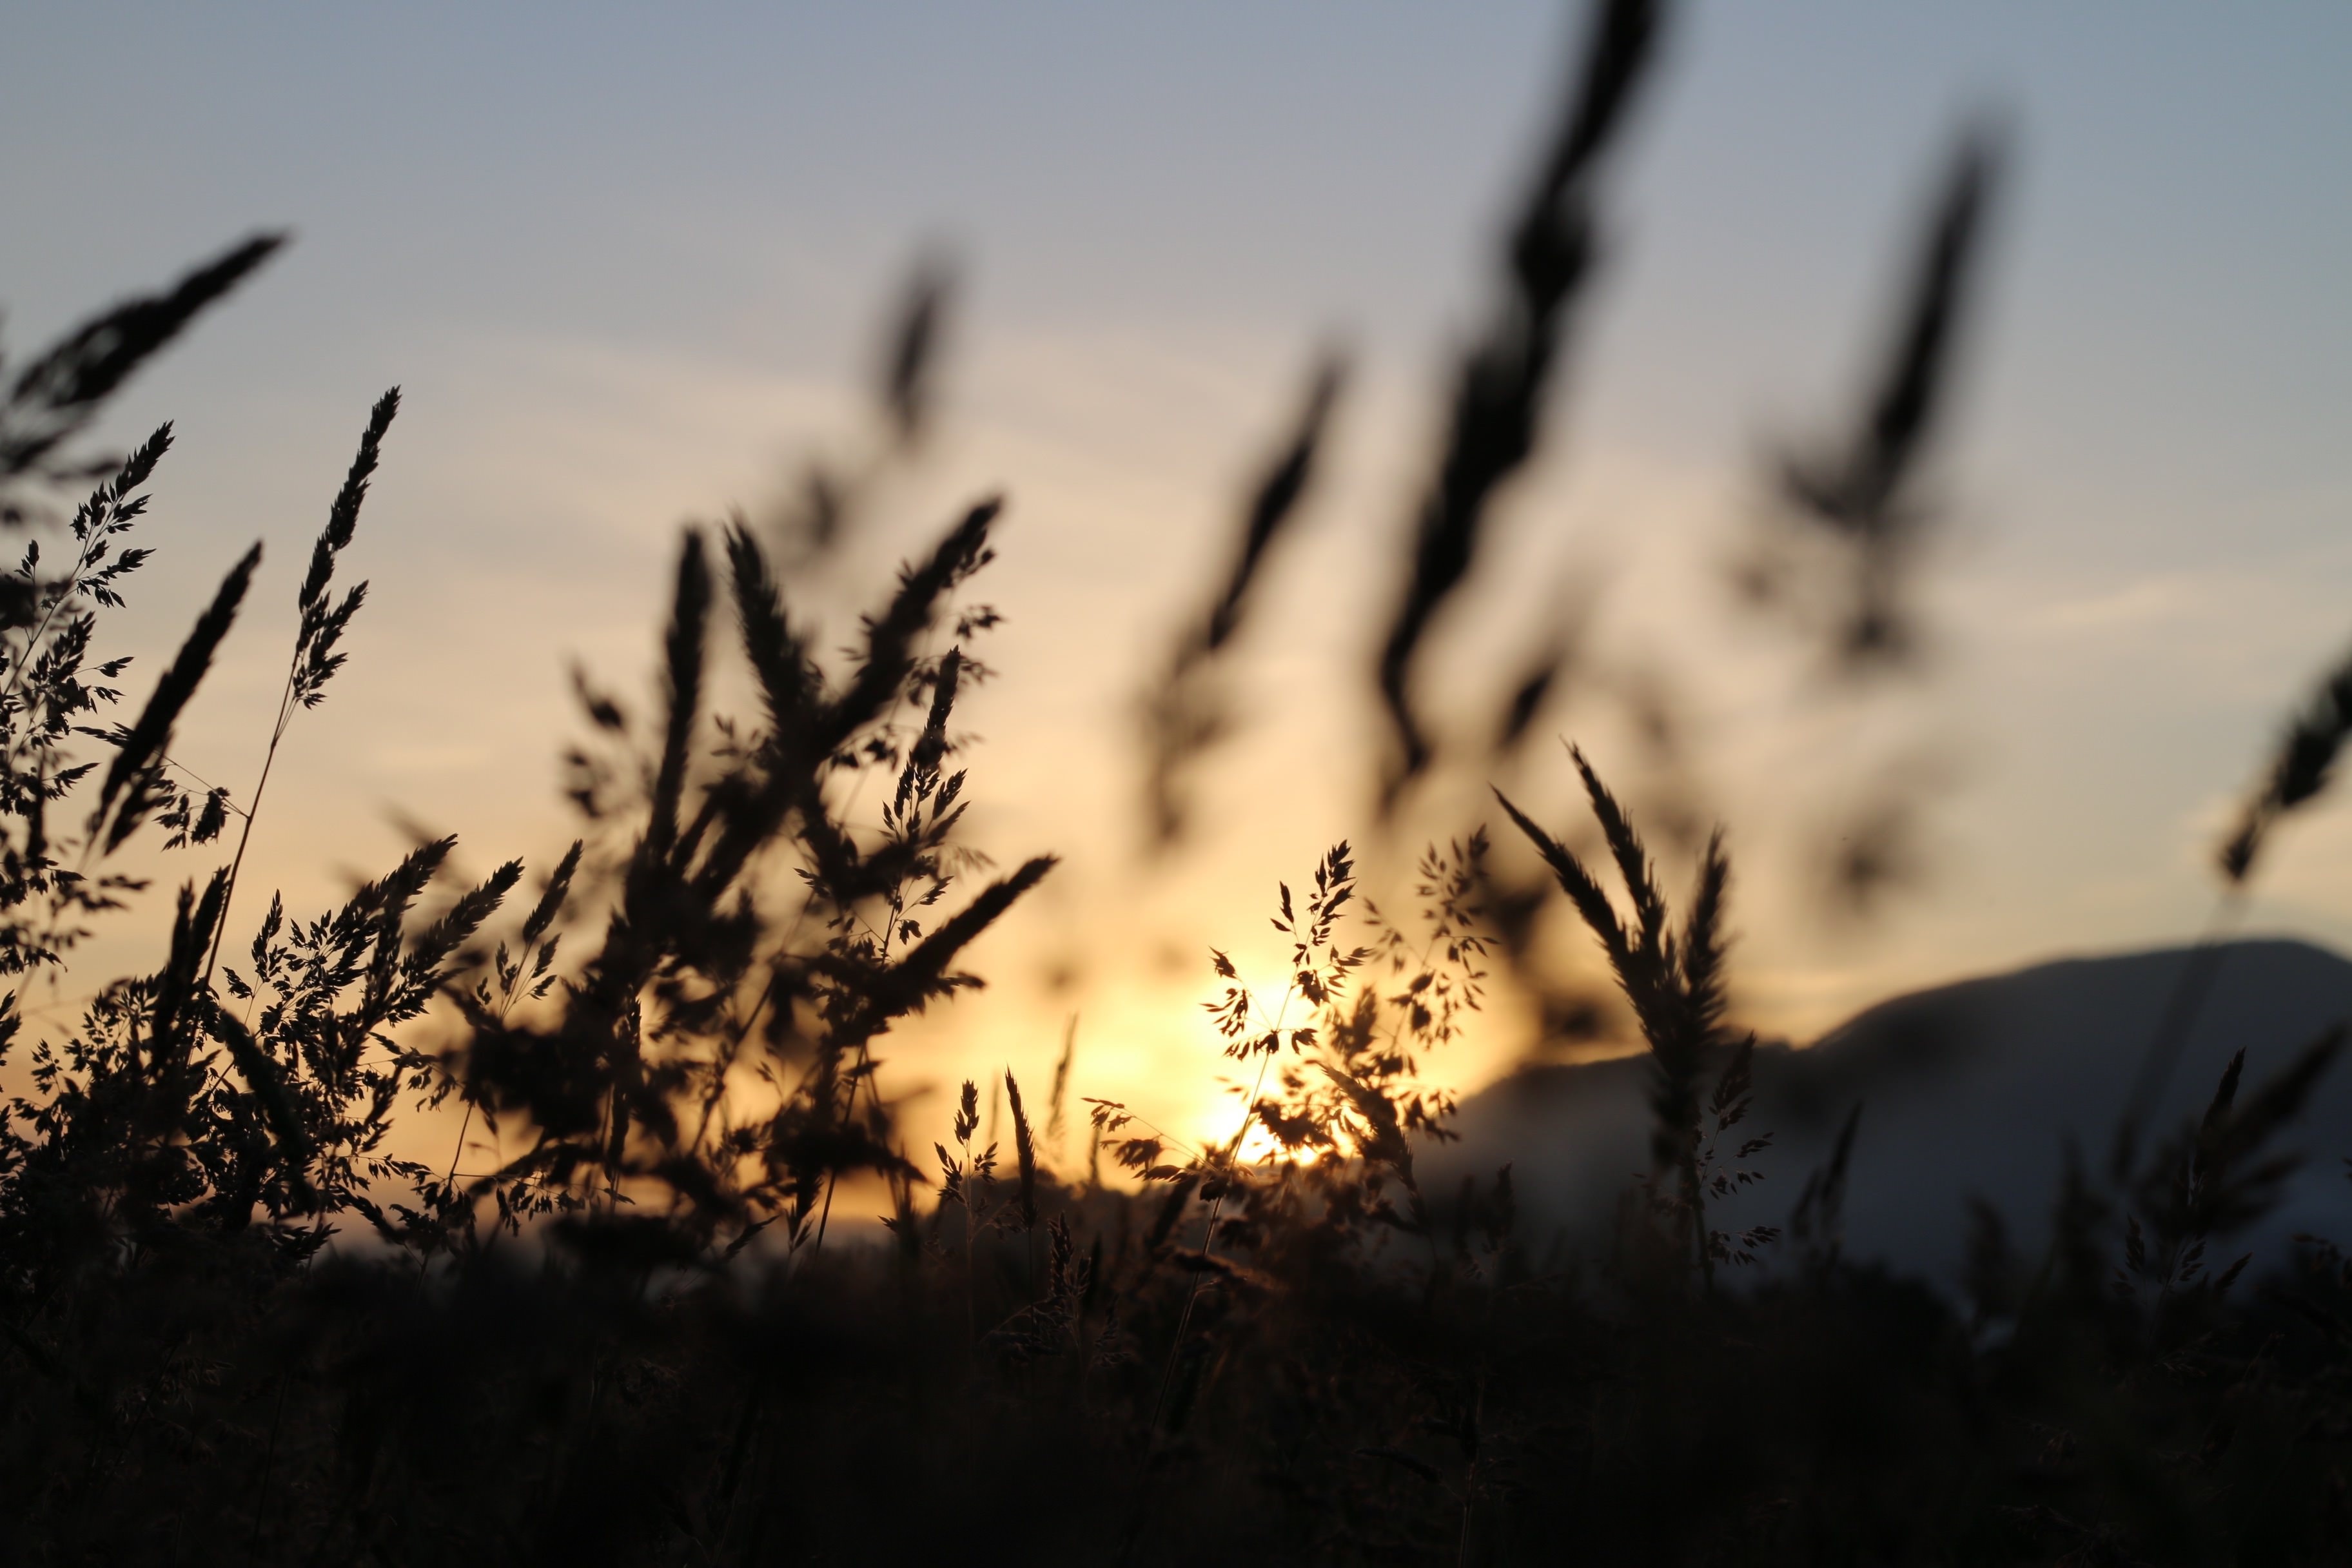
nature, grass, branch, silhouette, sky, sunrise, sunset, field, sunlight, morning, dawn, dusk, evening, outdoors, atmospheric phenomenon, grass family